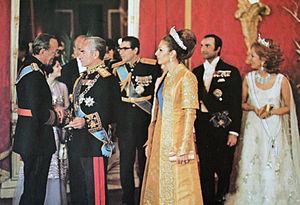
La célébration du 2 500ᵉ anniversaire de la fondation de l'empire perse se réfère à un ensemble de festivités et événements culturels qui ont été organisés en Iran durant l'année iranienne de mars 1971 à mars 1972 et notamment à l'automne 1971. Cette date se réfère à la mort du fondateur de l'empire perse, Cyrus II Le Grand, en -530. Elles sont surtout connues pour les fêtes organisées par le chah d'Iran Mohammad Reza Pahlavi à Shiraz, Pasargades et Persépolis sous le nom de Festival des arts de Shiraz-Persépolis, le reste des célébrations étant moins connues.
Farah Pahlavi, née Diba le 14 octobre 1938 à Téhéran, a été la troisième et dernière épouse de Mohammad Reza Pahlavi, chah d'Iran, de 1959 à 1980. D'abord reine, elle est faite impératrice en 1967, titre qu'elle va porter officiellement jusqu'au renversement de la monarchie en 1979.